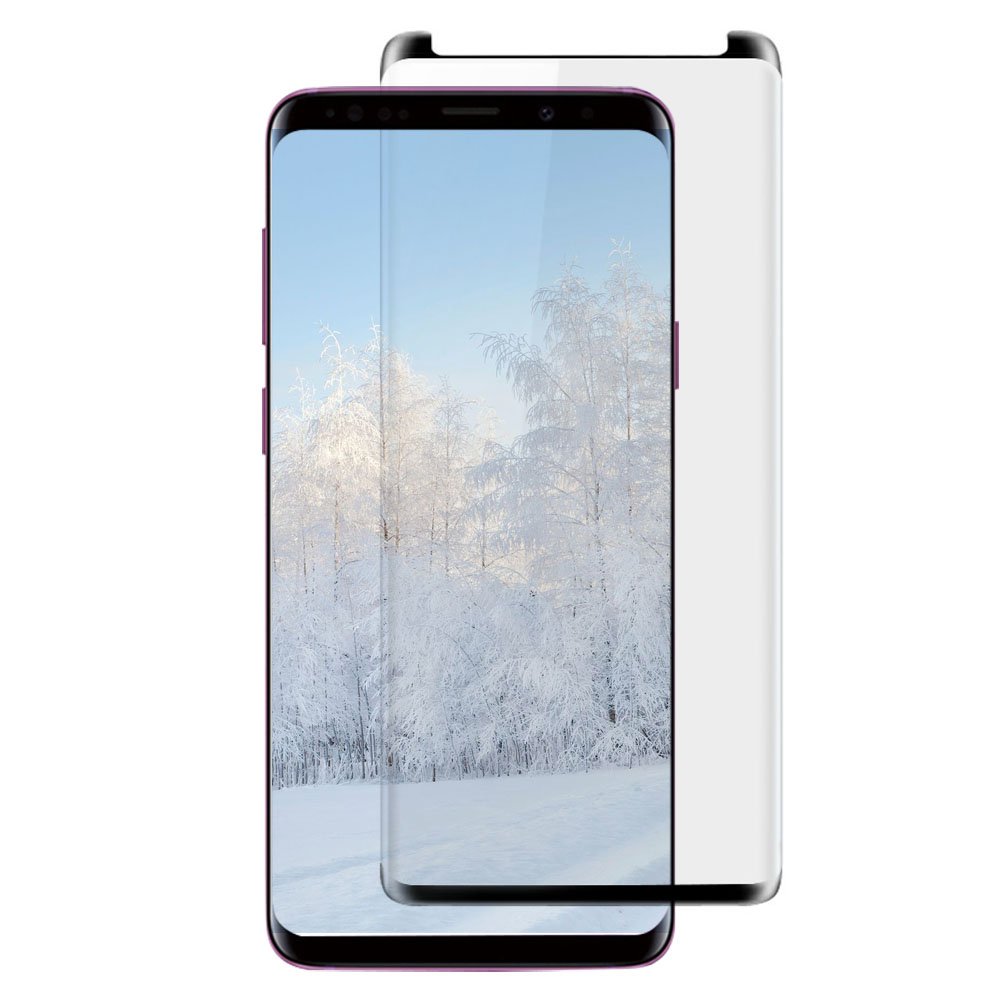
TS - 2 Big Mini 1" Styling Flat Iron Model No. TS519
Category: All Beauty
Heats to 450 degrees -Features full size, 1" plates -Only 6" long -Features tourmaline/ceramic/ionic - nano technology -Utilizes wet-to-dry straightening -For touch-ups, short hair, bangs, roots, finishing, and travel. -36 month warranty TS2 Design Group. The perfect blend of form & function introducing the 2nd generation of beauty technology. All TS-2TM items are engineered and designed to utilize ultra modern materials that enhance the styling experience. A New York based design firm, we bring together over 30 years of experience and creativity in the design, marketing and trends of beauty. tThe energy, culture, fashion and buxx that is NY is our Life. It's ALL in our name. TS-2TM. Our focus is on the blend of quality and heat. In concert these elements are the essentials for the perfect styling tools. The Line An edgy, sophisticated global line of professional salon styling tools. TS-2TM focuses on the hairdressers needs and desires. With attention to exceptional quality control and extreme heat TS-2TM keeps you ahead of the game. The elite blend of straightening irons, blow dryers, brushes, appliances accessories and combs provide a solid foundation for any stylist to go above and beyond. We challenge you to step up to your potential. Be creative... be professional... be totally straight. oh yea... our package rocks too
Features: -Heats to 450 degrees | -Features full size | 1" plates | -Only 6" long | -Features tourmaline/ceramic/ionic - nano technology